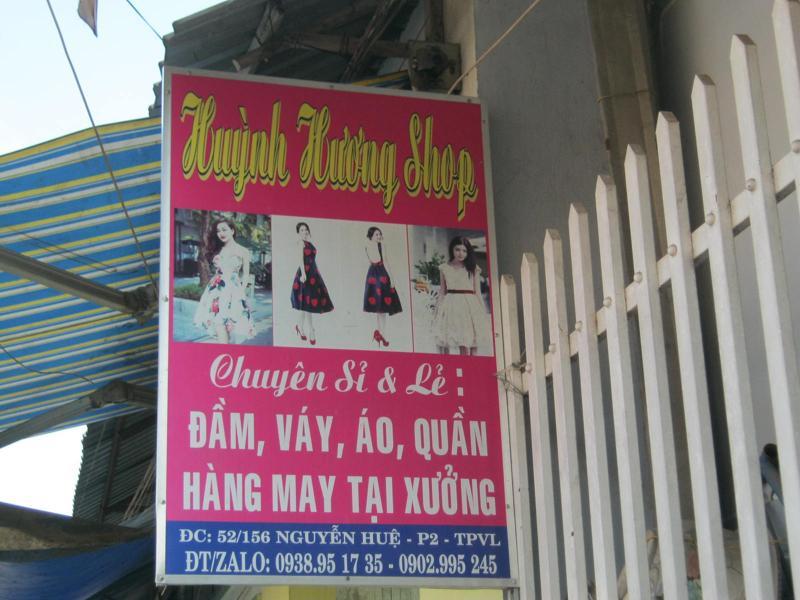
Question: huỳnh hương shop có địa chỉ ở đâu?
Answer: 52/156 nguyễn huệ-phường 2-thành phố vĩnh long